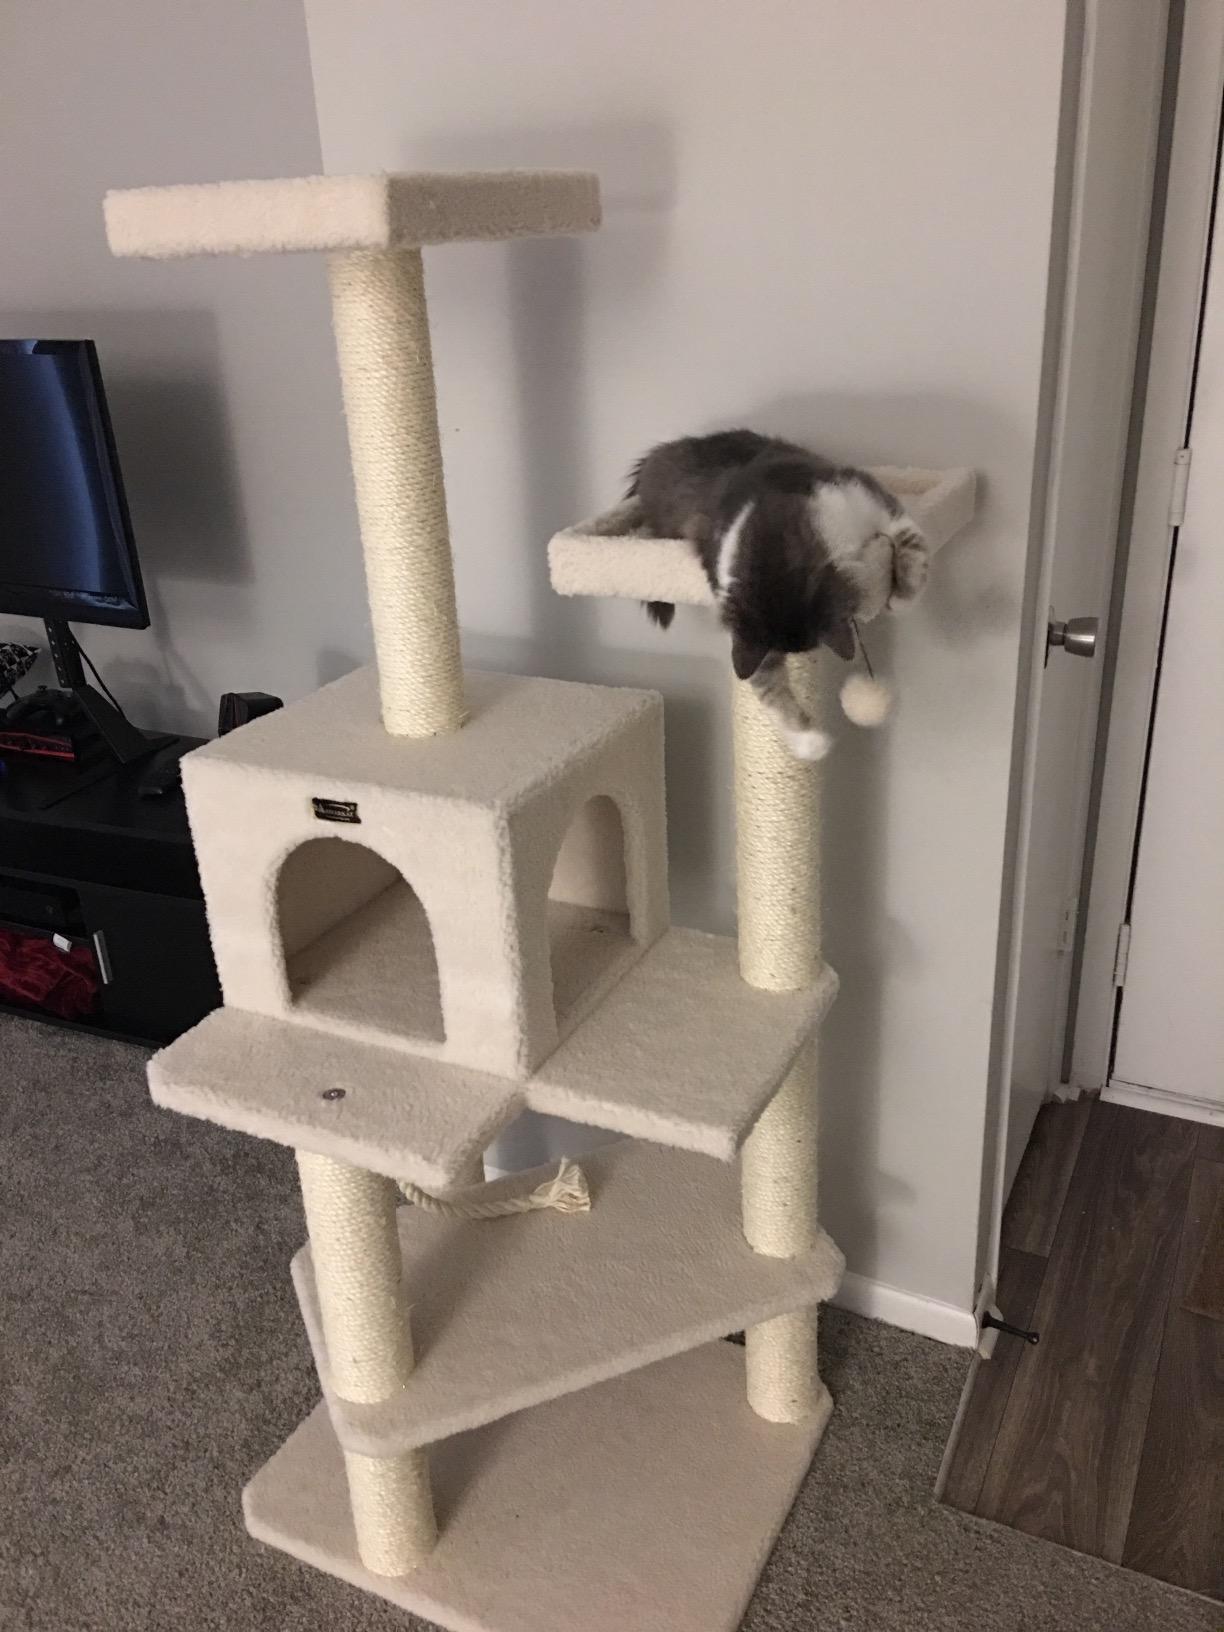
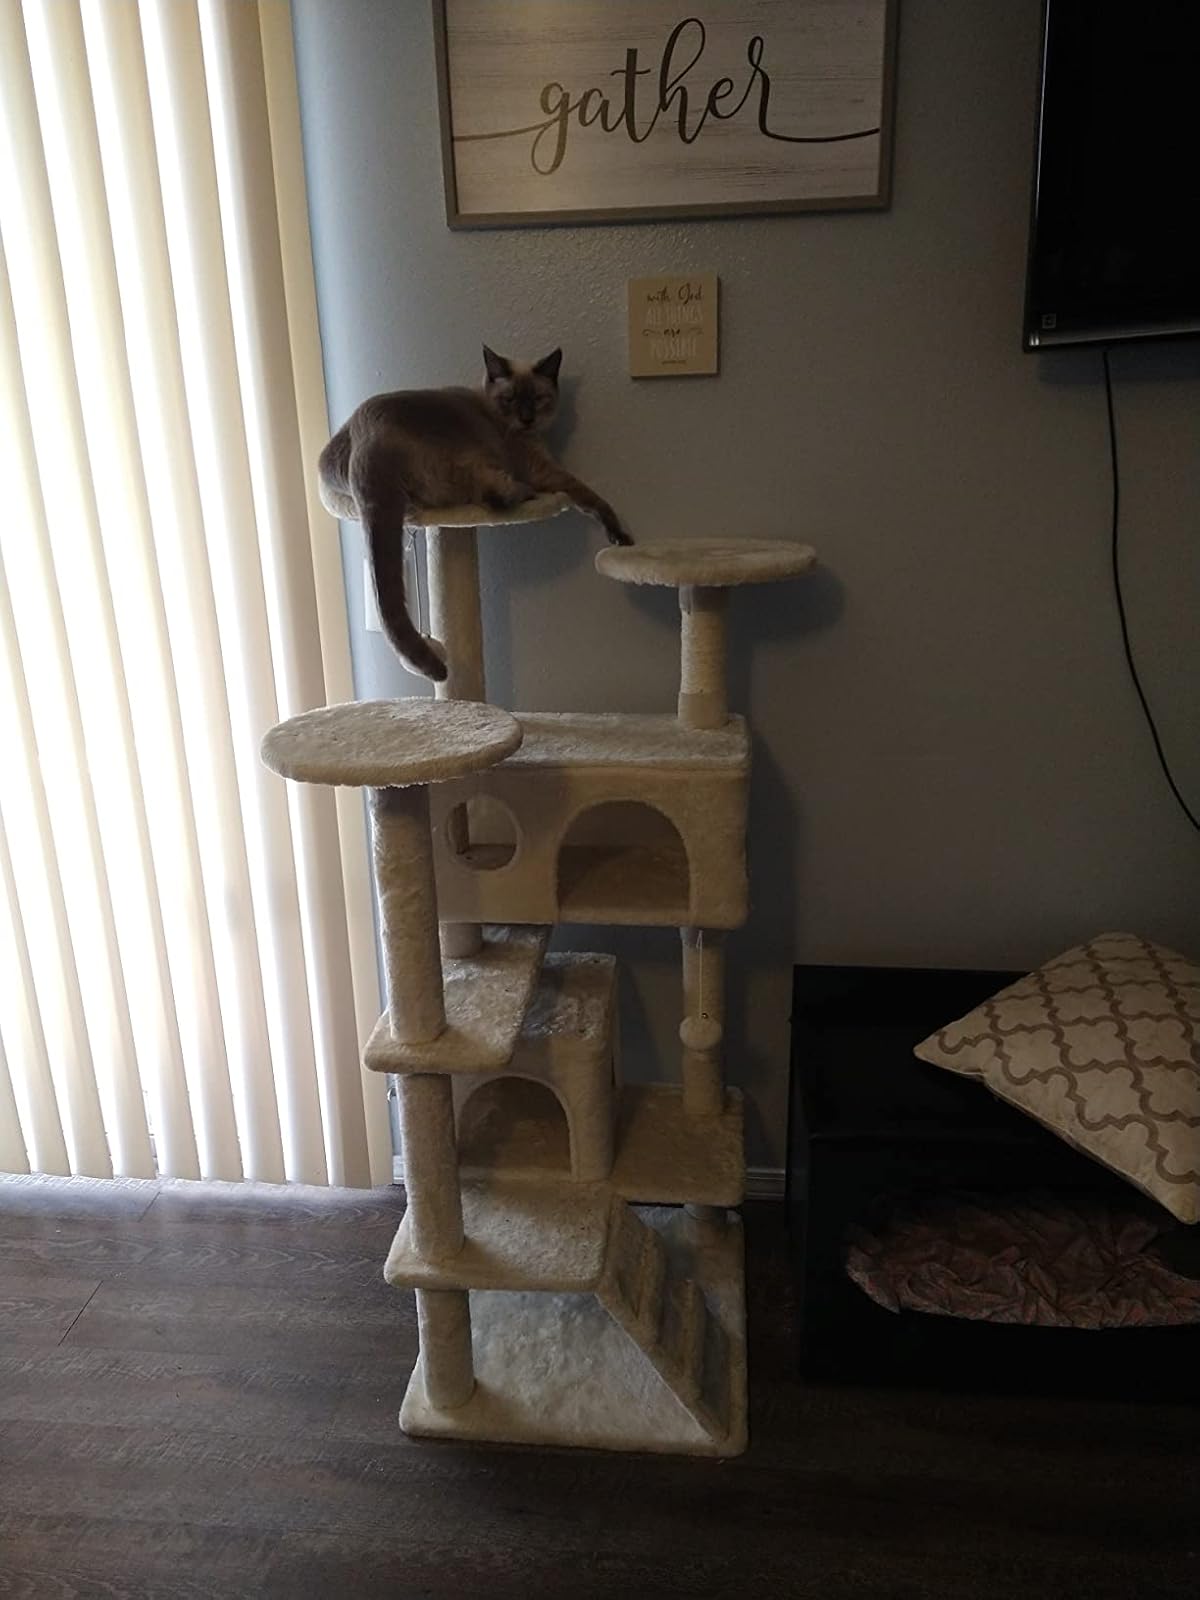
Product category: items_cat tree
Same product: no